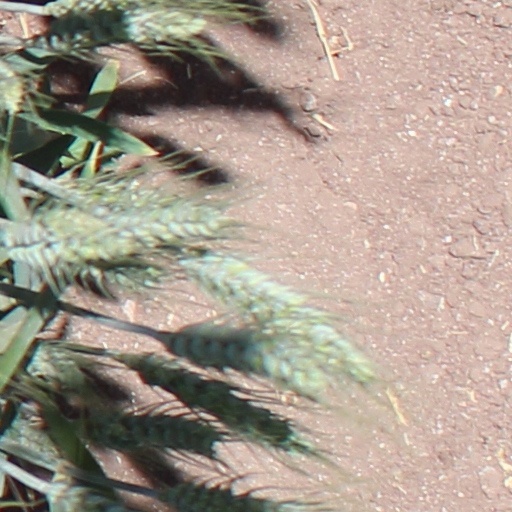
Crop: wheat